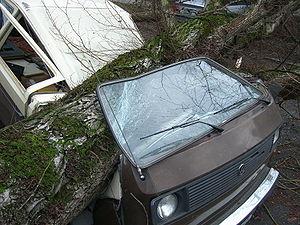
Une assurance automobile en France est une assurance de principe indemnitaire destinée aux véhicules terrestres à moteur assurés en France et circulant sur le territoire français comme dans l'Espace économique européen ou dans la zone carte verte.